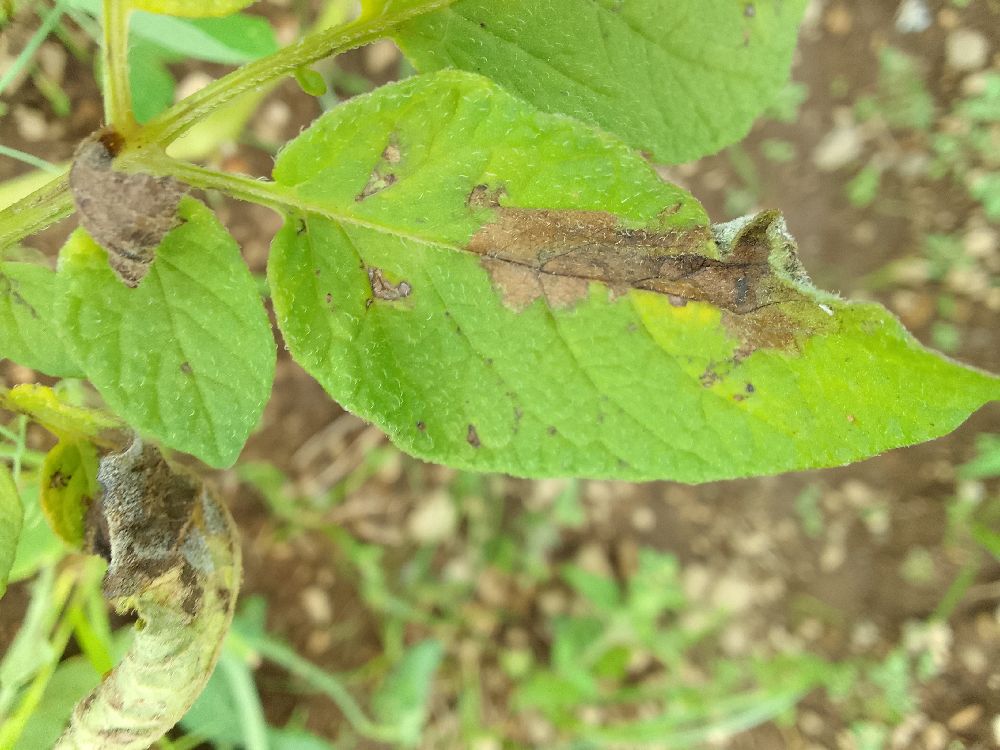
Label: Late blight